Austrian Air Force

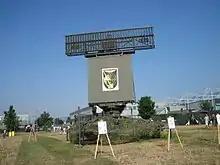
Alenia MRCS-403 at the AirPower 2005 airshow

As a backup to the fixed sites and to create a better situation image in times of crisis two Selenia (now Alenia) MRCS-403 3-D radars – mobile versions of the RAT-31S – are operated by the since 1979. Several sites (Irrsberg, Hochwechsel) are prepared to host the radar.